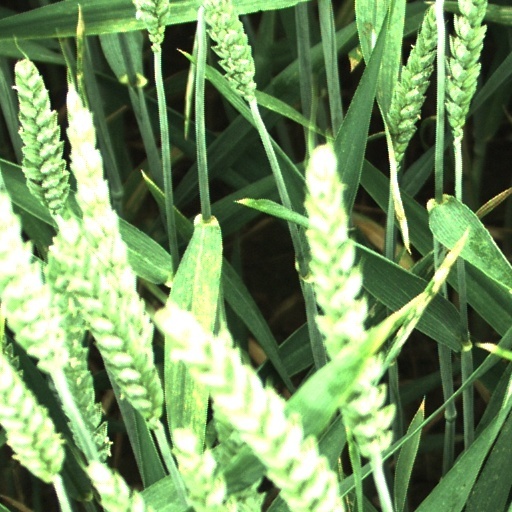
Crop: wheat